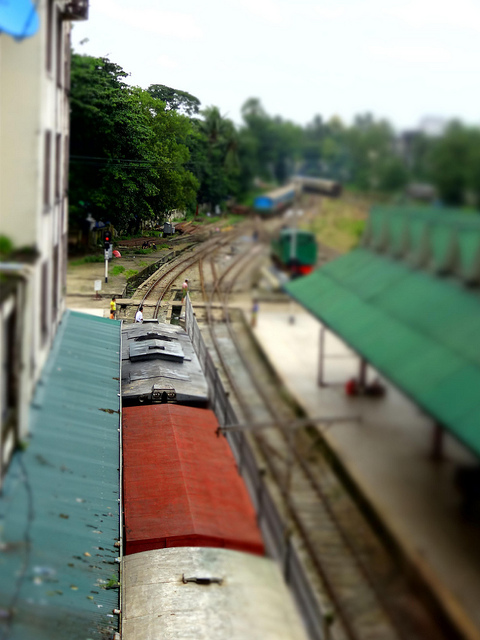
A train pulling into a train station next to a housing structure.

top of train on tracks beside building and station

A train station with a train on the tracks.

Train stationed at train station next to a building.

The train is stopped on the railroad tracks.